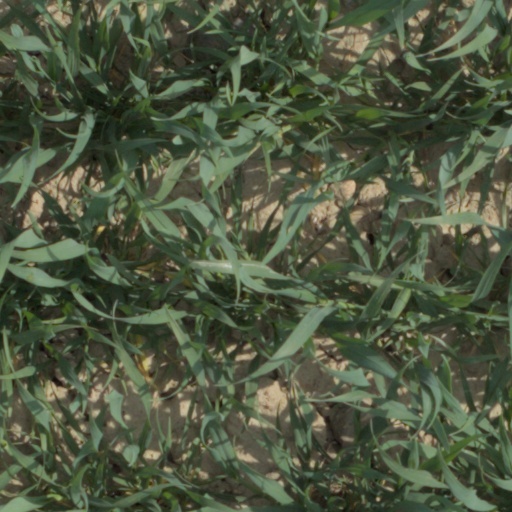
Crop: wheat